River Don, Yorkshire

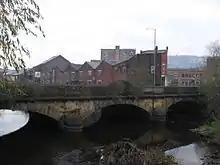
Rutland Road Bridge

There are two private bridges that connect the Cadbury's works on either side of the Don. There is a public footpath along the northern bank of the Don which goes under the two bridges. The footpath will eventually form part of the Upper Don Walk The Cadbury's, previously Bassett's, works is one of the major employers in the area. The George Bassett & Co. Ltd sweet factory is one of the longest serving of local firms, known for its manufacture of Liquorice Allsorts. The firm was established in Sheffield in 1842 but did not come to Owlerton until 1934 when Bassett's son-in-law, Samuel Meggit Johnson, built a large factory on Beulah Road on the south side of the Don. The factory was enlarged in the inter-war period as new products, such as Jelly Babies, Wine Gums and Liquorice Novelties, were added to the range.